Zia Ur Rehman

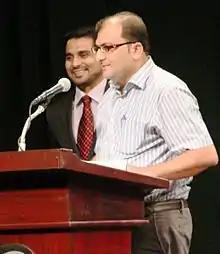
Zia Ur Rehman at the Agahi Awards

Rehman was born and raised in Karachi, the capital of Sindh province. He received his master's degree from University of Karachi in 2005. In 2018, he completed the prestigious British Chevening Scholarship South Asian Journalism fellowship. He speaks Urdu, English, Pashto, and Balochi languages.